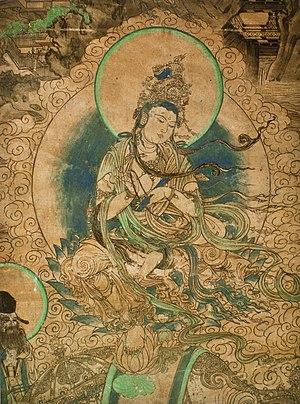
Les grottes de Yulin, sont des grottes situées sur le Xian de Guazhou, dans la province du Gansu, en République populaire de Chine. Elles sont au sud-est des grottes de Mogao. Deux de ces grottes sont accessibles à la visite virtuelle.